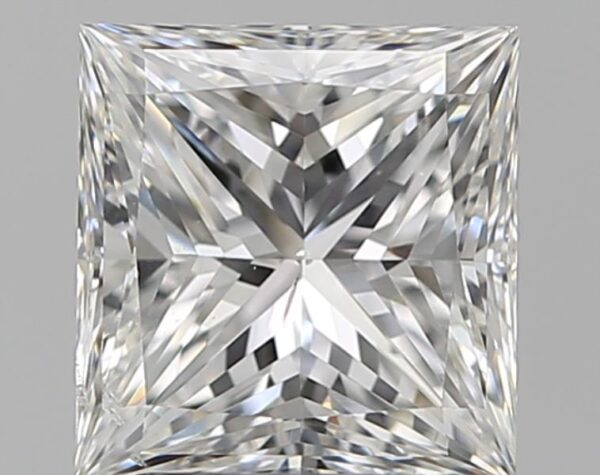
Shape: princess
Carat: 1.86
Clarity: SI1
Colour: F
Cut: VG
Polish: EX
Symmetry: EX
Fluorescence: N
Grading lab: GIA
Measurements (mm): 6.93 x 6.67 x 5